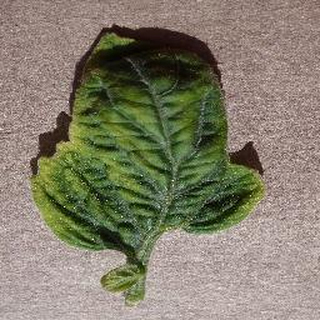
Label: tomato_yellow_leaf_curl_virus